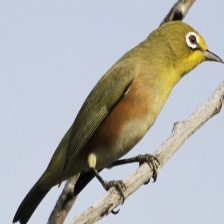
Species: MALAGASY WHITE EYE
Scientific name: ZOSTEROPS MADERASPATANUS